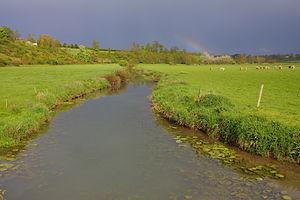
L'Aure inférieure à Trévières
Le département du Calvados compte, en 2011, 132 zones naturelles d'intérêt écologique, faunistique et floristique de type I.
L'Aure est une rivière française de Normandie, dans le département du Calvados, affluent de rive droite du fleuve la Vire.
Trévières est une commune française, située dans le département du Calvados en région Normandie, peuplée de 924 habitants.